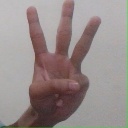
अक्षर: व